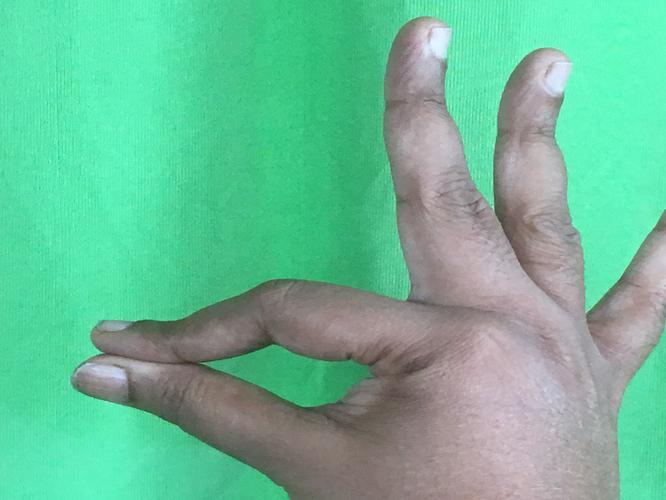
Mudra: Hamsasyam
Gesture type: single_hand